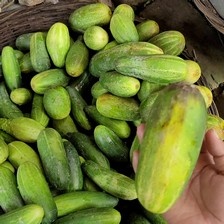
Label: cucumber